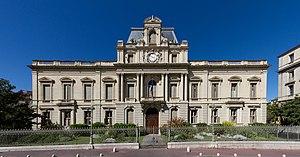
Préfecture de Montpellier (Hérault). Photo prise depuis la Place des Martyrs de la Résistance.
Montpellier — prononcé [mɔ̃.pə.lje] ou [mɔ̃.pɛ.lje] — est une commune française, préfecture du département de l’Hérault. Capitale de l'ancienne région administrative Languedoc-Roussillon, elle est le centre d'une métropole et un pôle d'équilibre de la région Occitanie, où se déroulent les assemblées plénières. Montpellier se situe dans le Sud de la France, sur un grand axe de communication joignant l'Espagne à l'ouest, à l'Italie à l'est. Proche de la mer Méditerranée, cette ville a comme voisines Béziers à 69 km au sud-ouest et Nîmes à 52 km au nord-est.
Cet article recense les hôtels de préfecture des subdivisions territoriales françaises, c'est-à-dire les édifices hébergeant les services des préfectures en France.